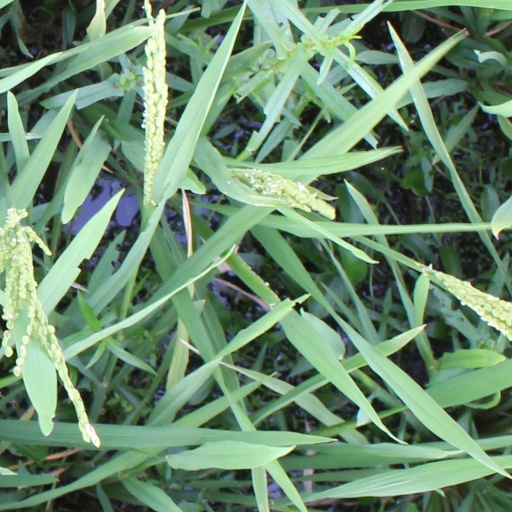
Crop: rice